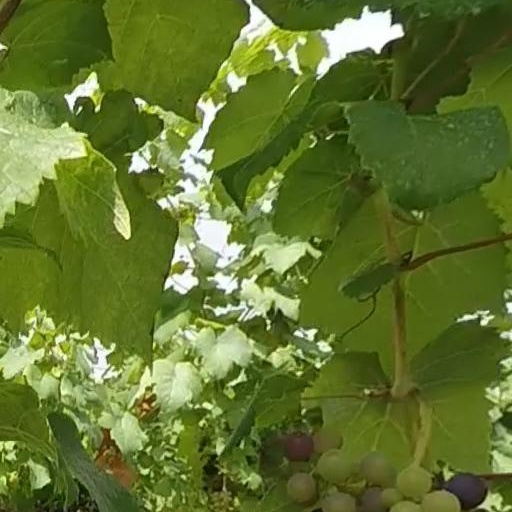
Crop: grape